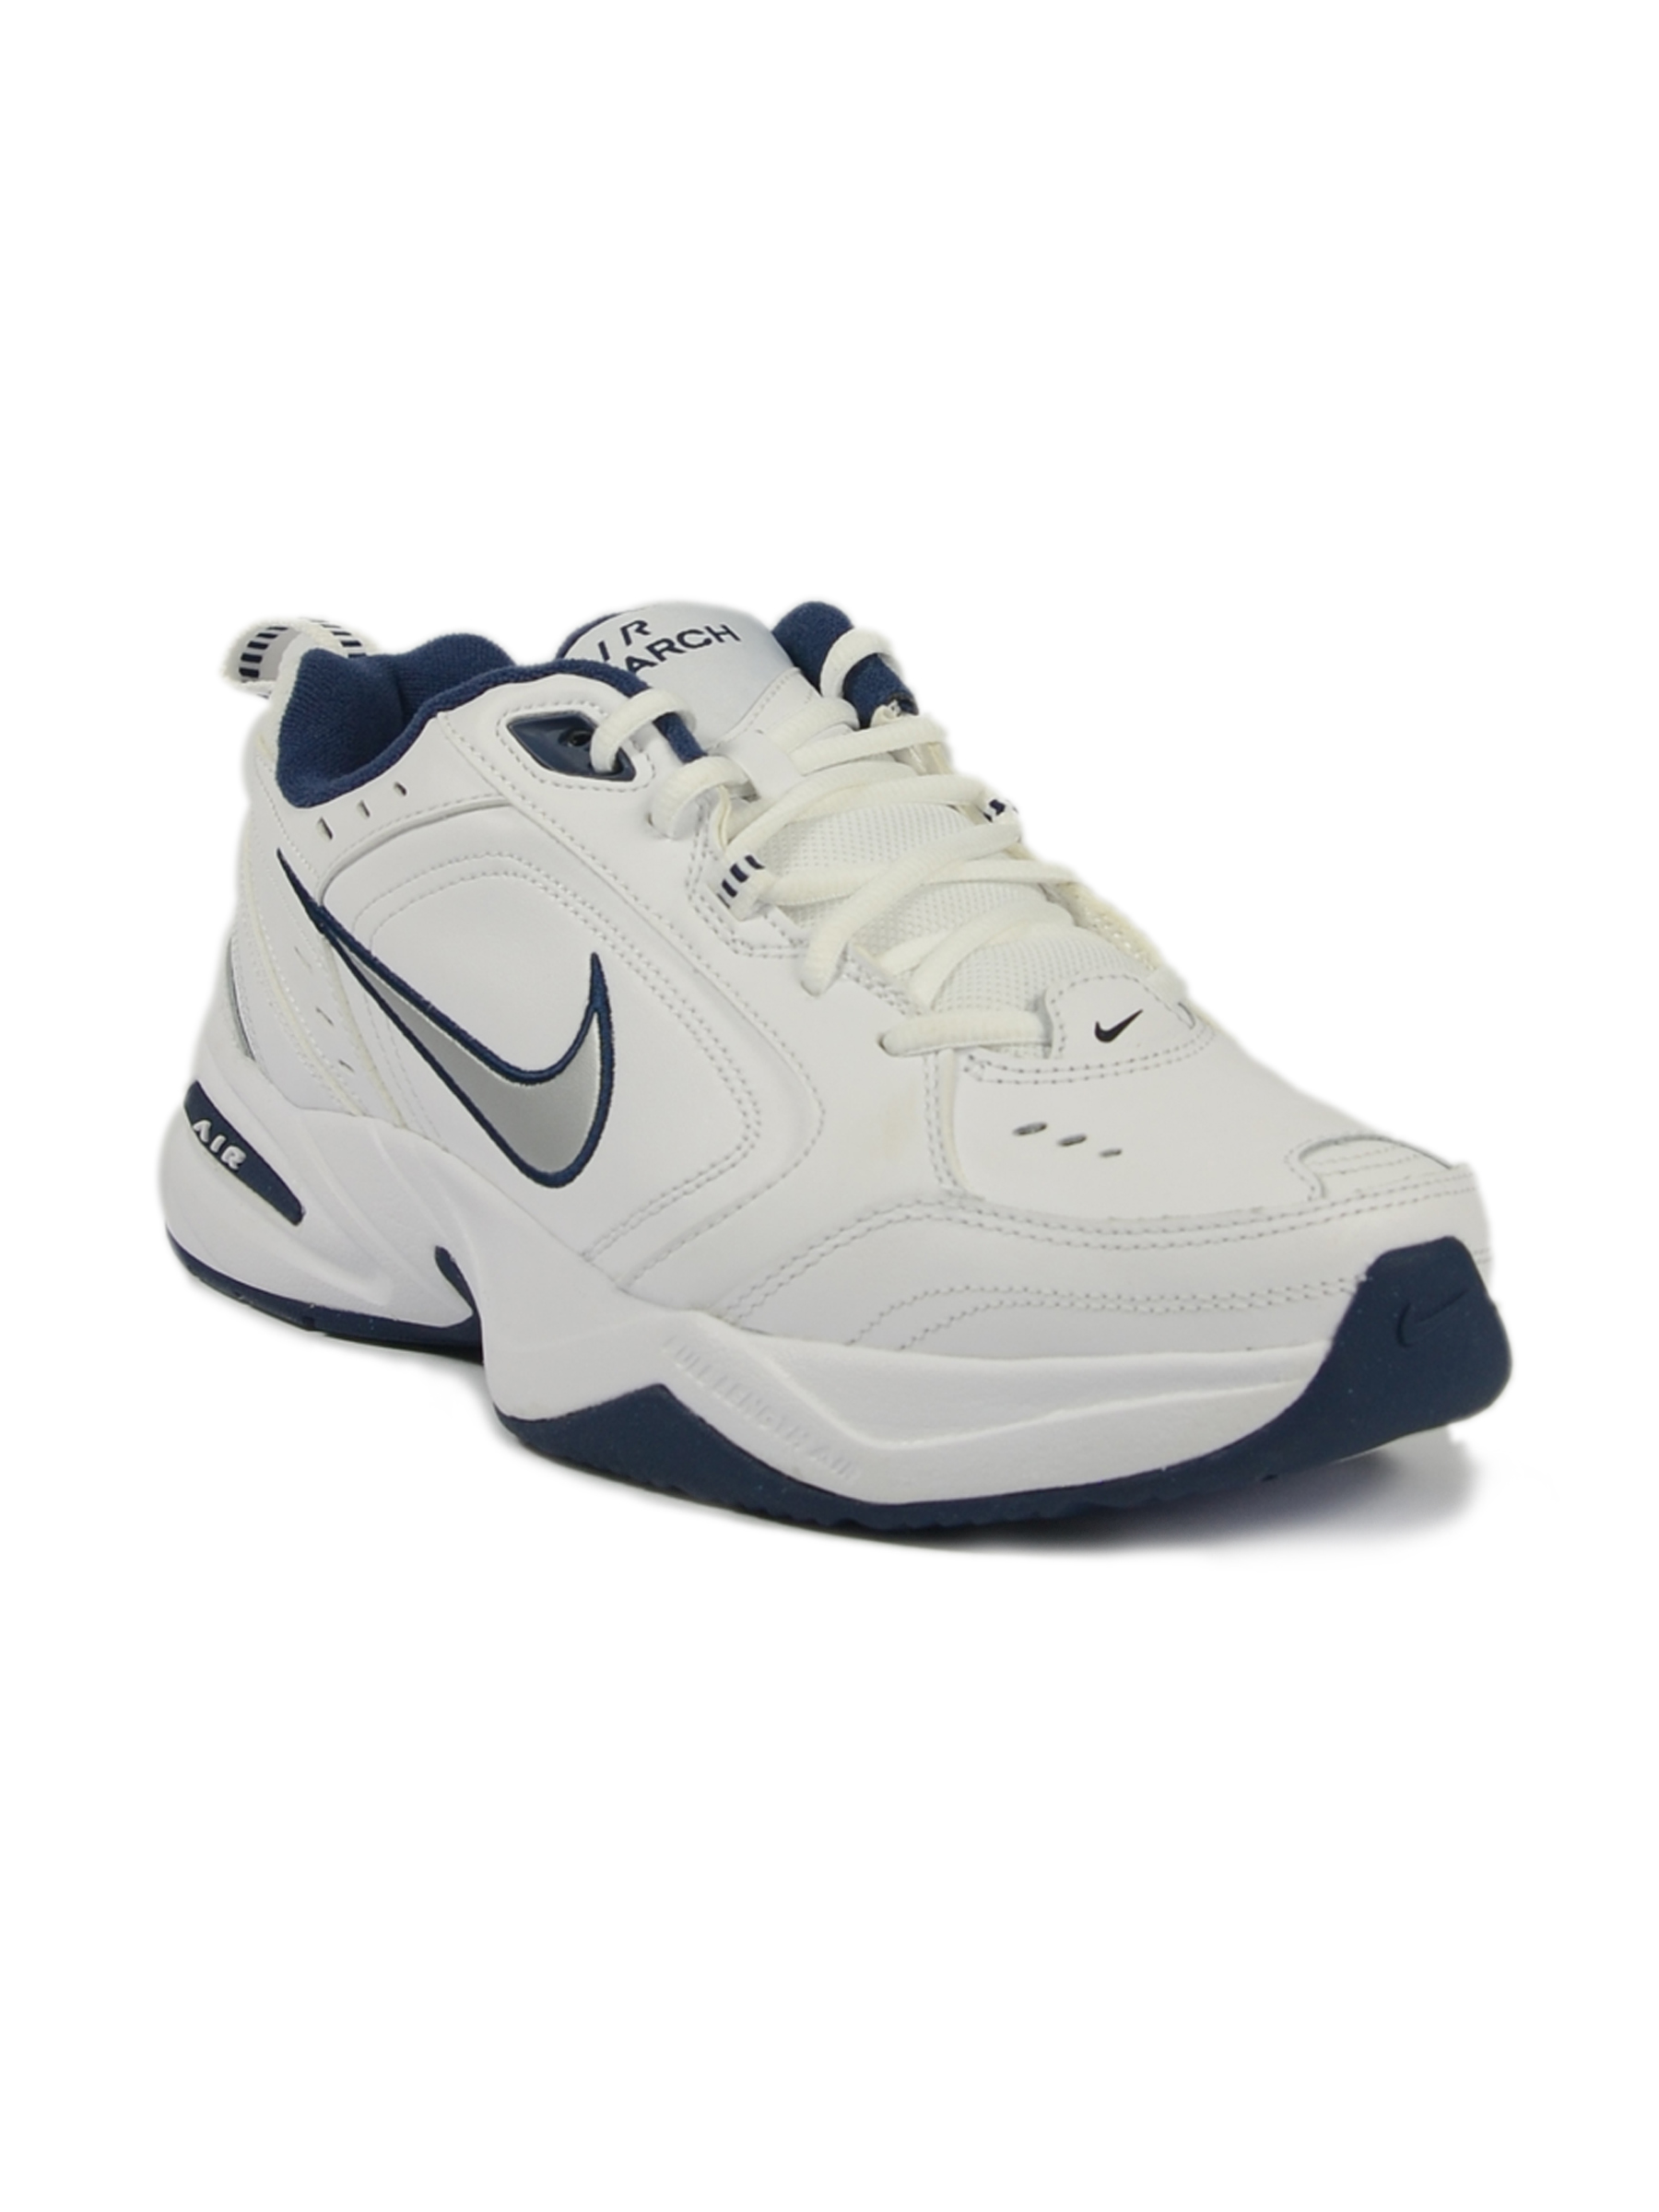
Nike Men Air Monarch IV Navy Shoe
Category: Footwear / Shoes / Sports Shoes
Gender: Men
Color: Navy Blue
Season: Summer 2012
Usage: Sports